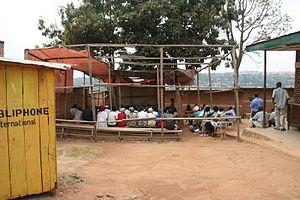
Gacaca, qui se prononce « gatchatcha », est le nom rwandais pour tribunal communautaire villageois.